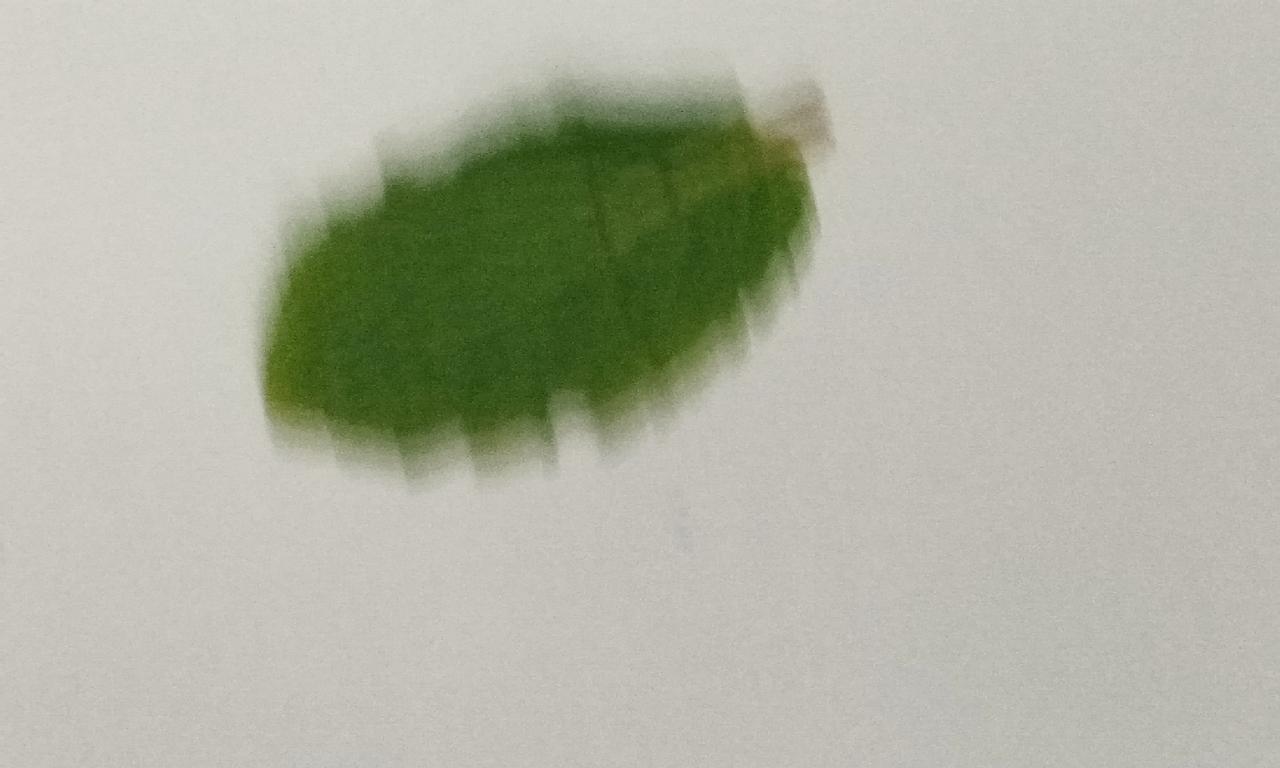
Label: Fresh